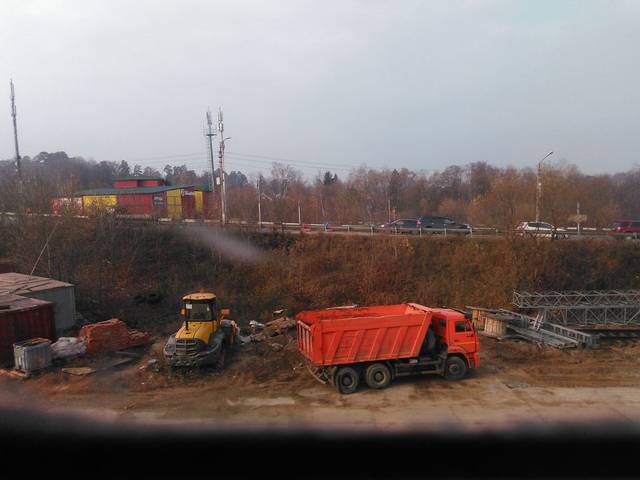
Region: Russia
Coordinates: 55.996, 37.83